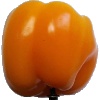
Label: yellow_pepper